Sierra de Cogollos

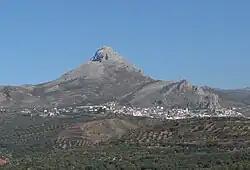
The impressive Peñón de la Mata

The Sierra de Cogollos is a mountain range of the Baetic System in Granada Province, Andalusia, Spain.